Black Label Bike Club

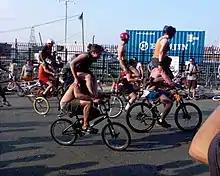
Attendees of Black Label Bicycle Club's annual event Bike Kill participate in the chicken race

The Black Label Bike Club (BLBC) is an international freak/mutant bicycle organization specializing in tall bikes and choppers. It is known for organizing the annual Bike Kill event.